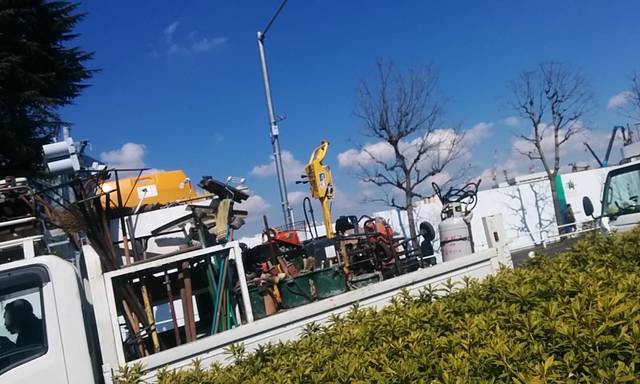
Region: Japan
Coordinates: 35.676, 139.713